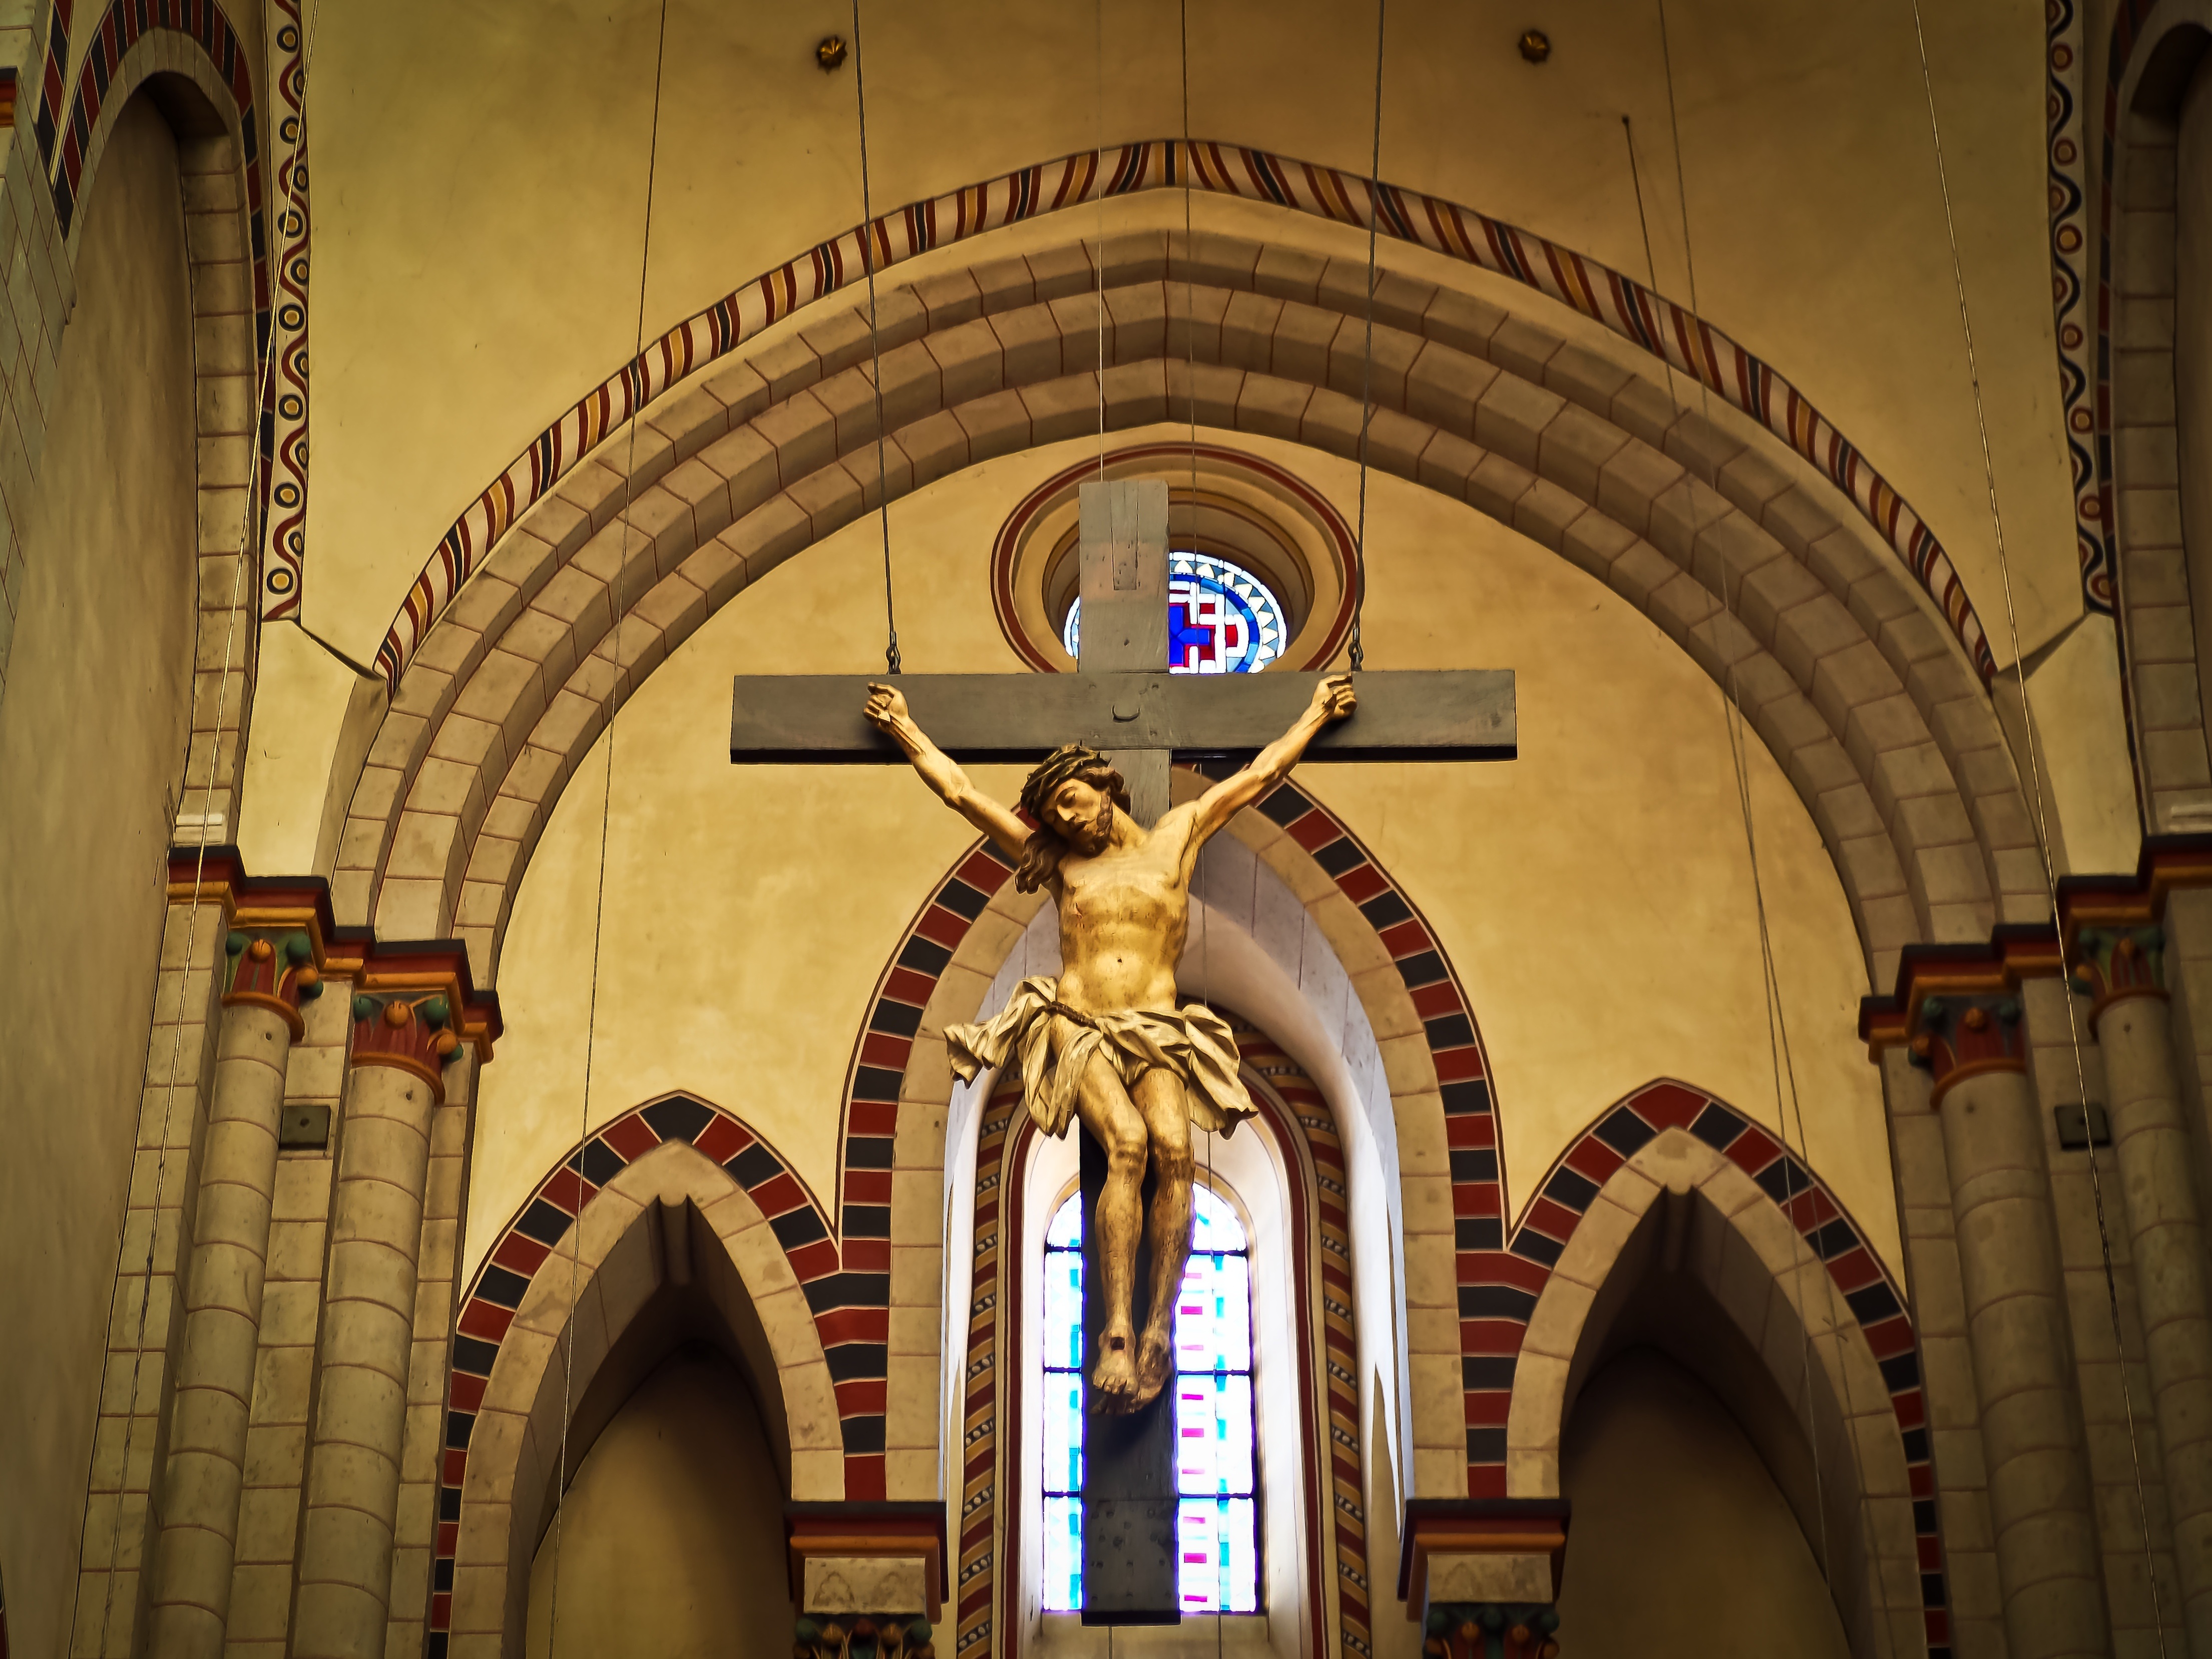
architecture, building, statue, arch, religion, facade, church, cathedral, chapel, cross, christian, place of worship, altar, faith, monastery, symmetry, jesus, synagogue, christianity, middle ages, ancient history